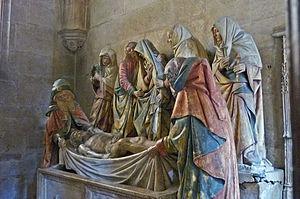
Antoine Le Moiturier, né à Avignon en 1425, et mort à Paris après 1497, est un sculpteur français.